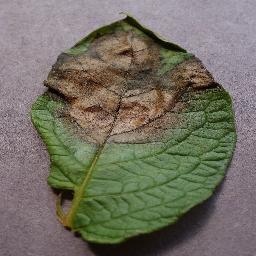
Label: Potato___Late_blight